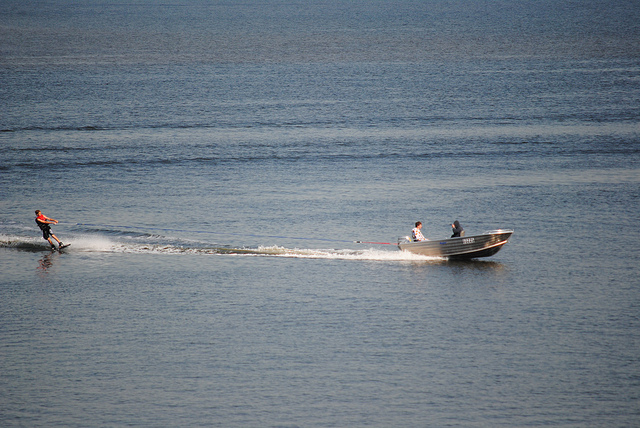
A person is water skiing behind a boat.

A small boat pulling a person on jet skis across water.

There are people on the boat and one riding the waves.

A water skier towed behind a boat on the water.